Imperial Guard (Napoleon I)

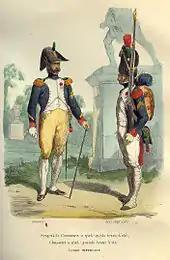
Chasseurs of the Old Guard c.1811

Originally raised as part of the Dutch Royal Guard when Louis Bonaparte, brother to Napoleon, was made King of Holland. In 1810 the unit was incorporated into the Imperial Guard within the Middle Guard as the 2nd Regiment of Foot Grenadiers (""). It was disbanded 15 February 1813 after certain issues with staff and personnel, however was re-raised on 8 April 1815 to the replace the Fusilier-Grenadiers de la Garde Impériale. It was finally disbanded on 24 September 1815 after Napoleon's Second Abdication.